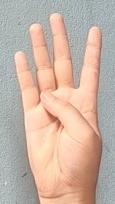
ASL sign: 4